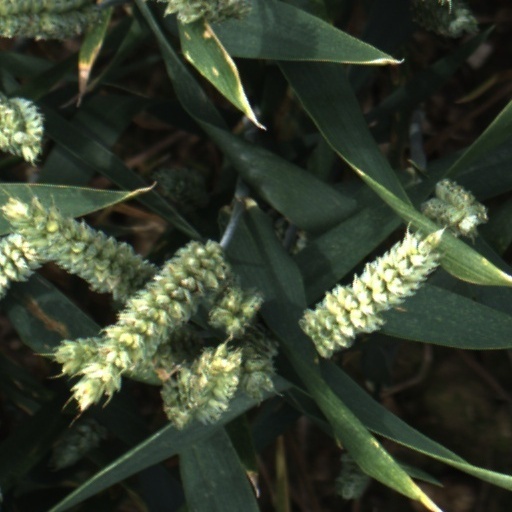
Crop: wheat